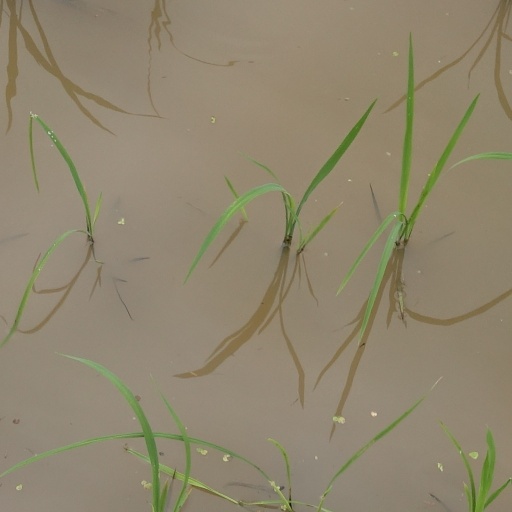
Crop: rice